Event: Nepal Earthquake
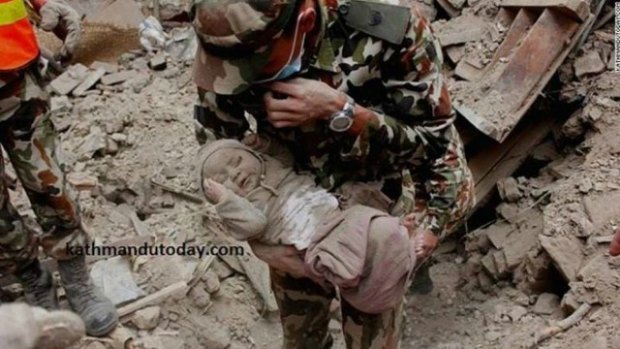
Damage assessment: no_damage